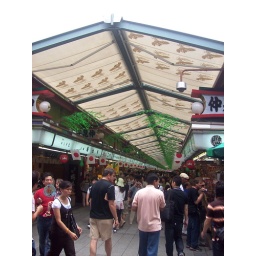
This time there was a roof over the road to Senso-ji.